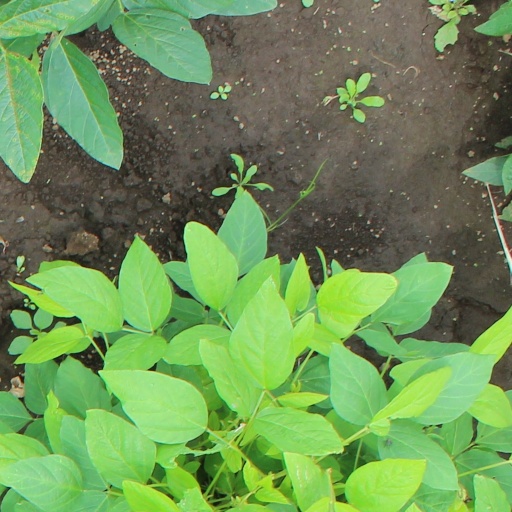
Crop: soybean